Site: brandenburg
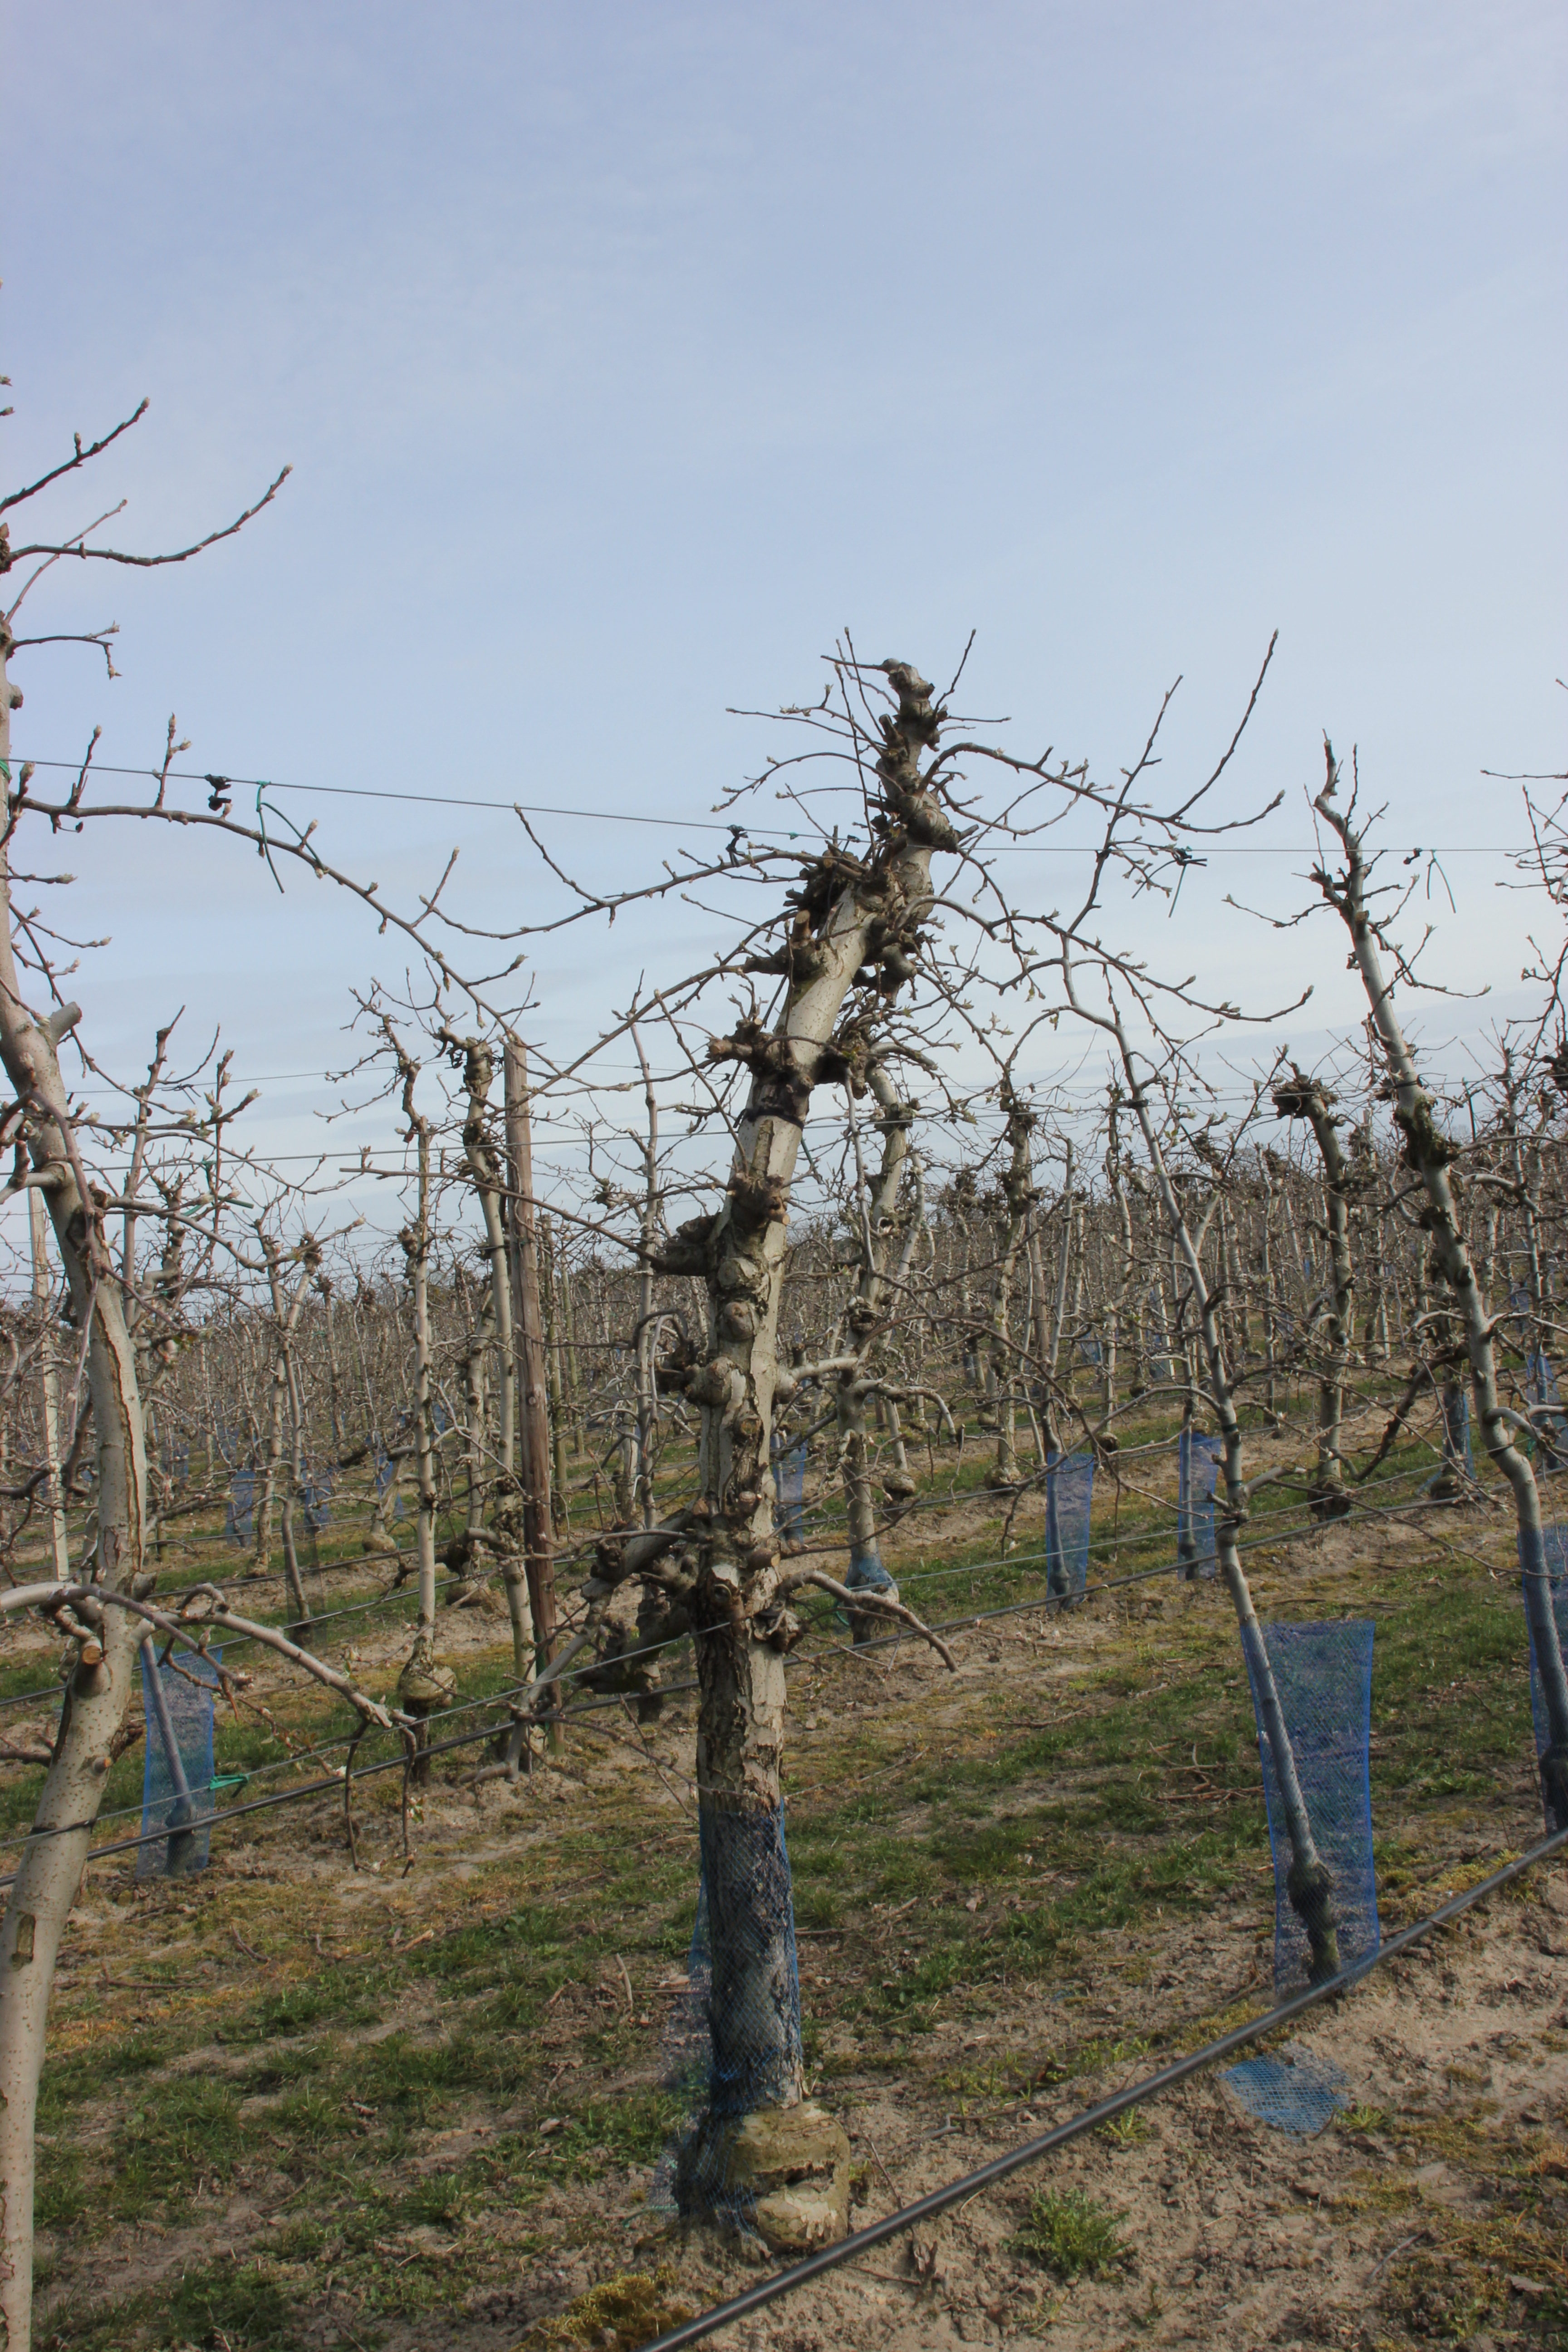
Growth stage (BBCH 54): Inflorescence emergence